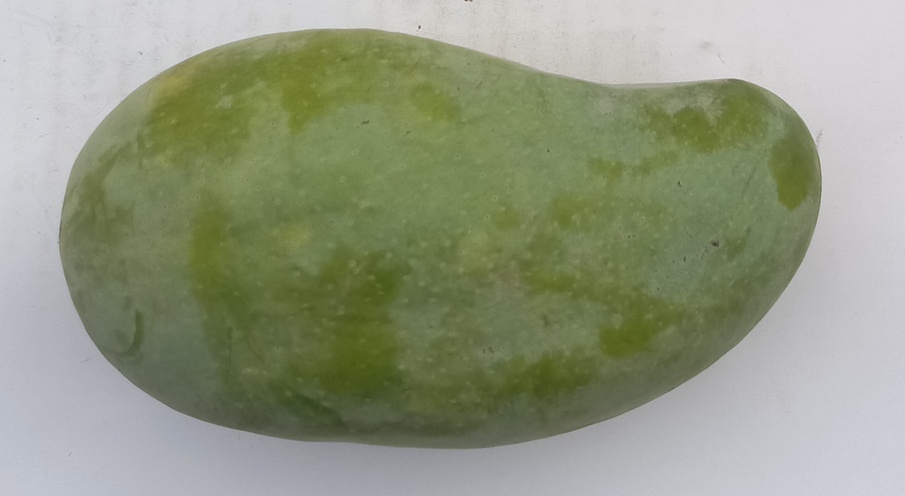
Mango variety: Sindhri